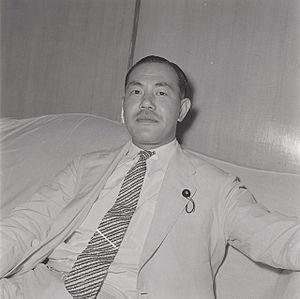
Le nom d'histoire contemporaine du Japon désigne la période ayant suivi la fin de la Seconde Guerre mondiale. La Constitution d'après-guerre a été modifiée, le nouveau texte entrant en application en 1947. Cette période est appelée l'après-guerre ou le Japon d'après-guerre.
L’histoire du Japon commence avec le peuplement d'un groupe d'îles au sud-est de la péninsule coréenne, environ 100 000 ans av. J.-C. Les premières traces d'industrie, des pierres polies, remontent à 32 000 ans. Des poteries, parmi les plus anciennes de l'humanité, sont produites vers 13 000 ans avant notre ère lors de la période Jōmon, et comprennent les premières formes d'œuvres artistiques : les dogū. 400 ans avant notre ère sont introduites des technologies venant de Chine et de Corée comme la riziculture et la fonte du bronze et du fer.